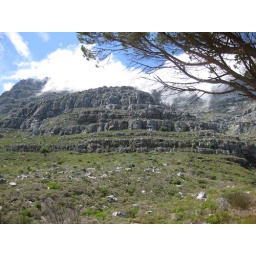
The clouds would drape over the top of the mountain with the bright blue skies above. Awesome!